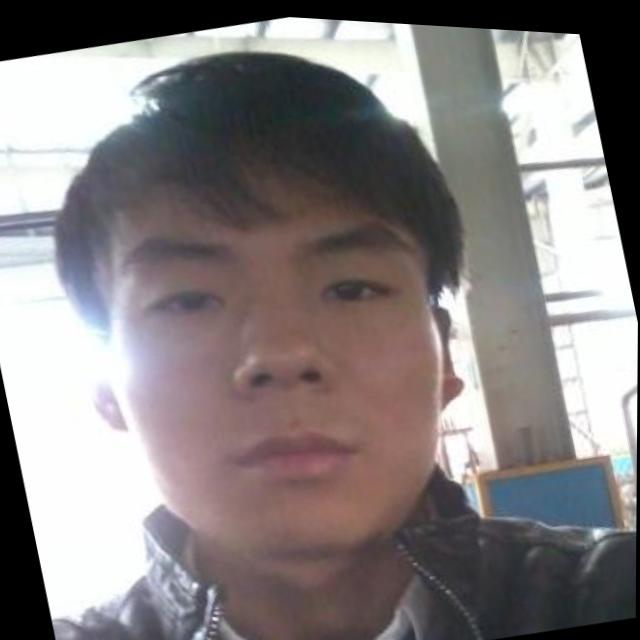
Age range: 21-44